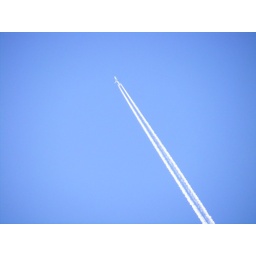
A road in the sky